Hayling Island Lifeboat Station

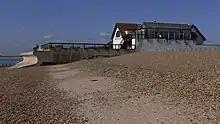
The 1865 boathouse is now unrecognisable, incorporated into a structure now used as a public house and restaurant.

A tender of £259-10s-0d from Mr. H. R. Trigg was accepted, for the construction of a boathouse at the western end of Hayling south-shore. The lifeboat was ready in September 1865, and after trials on the Regent's Canal, the boat was transported to Havant free of charge by the London and South Western Railway. The station was officially opened on 13 September 1865, with the boat being named "Olive Leaf", and then blessed by Ashurst Gilbert, the Bishop of Chichester. William Golding, the same recipient of the RNLI silver medal in 1862, was appointed Coxswain.